History of the Jews in Russia

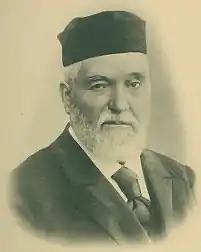
Kalonimus Wolf Wissotzky founded Wissotzky Tea in 1849, what would become the largest tea manufacturer in the Russian Empire and the world. In response to the pogroms of the 1880s, he funded the Hovevei Zion movement to encourage immigration to Ottoman Palestine. The family tea company itself was seized and confiscated by the Bolsheviks after 1917.

The 'decree of August 26, 1827' made Jews liable for military service, and allowed their conscription between the ages of twelve and twenty-five. Each year, the Jewish community had to supply four recruits per thousand of the population. However, in practice, Jewish children were often conscripted as young as eight or nine years old. At the age of twelve, they would be placed for their six-year military education in cantonist schools. They were then required to serve in the Imperial Russian Army for 25 years after completing their studies, often never seeing their families again. Strict quotas were imposed on all communities, and the "qahals" were given the unpleasant task of implementing conscription within the Jewish communities. Since the merchant-guild members, agricultural colonists, factory mechanics, clergy, and all Jews with secondary education were exempt, and the wealthy bribed their way out of having their children conscripted, fewer potential conscripts were available; the adopted policy deeply sharpened internal Jewish social tensions. Seeking to protect the socio-economic and religious integrity of Jewish society, the "qahals" did their best to include “non-useful Jews” in the draft lists so that the heads of tax-paying middle-class families were predominantly exempt from conscription. In contrast, single Jews, as well as "heretics" ("maskilim" "Haskalah-influenced individuals"), paupers, outcasts, and orphaned children were drafted. They used their power to suppress protests and intimidate potential informers who sought to expose the arbitrariness of the "qahal" to the Russian government. In some cases, communal elders had the most threatening informers murdered (such as the Ushitsa case, 1836).